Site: brandenburg
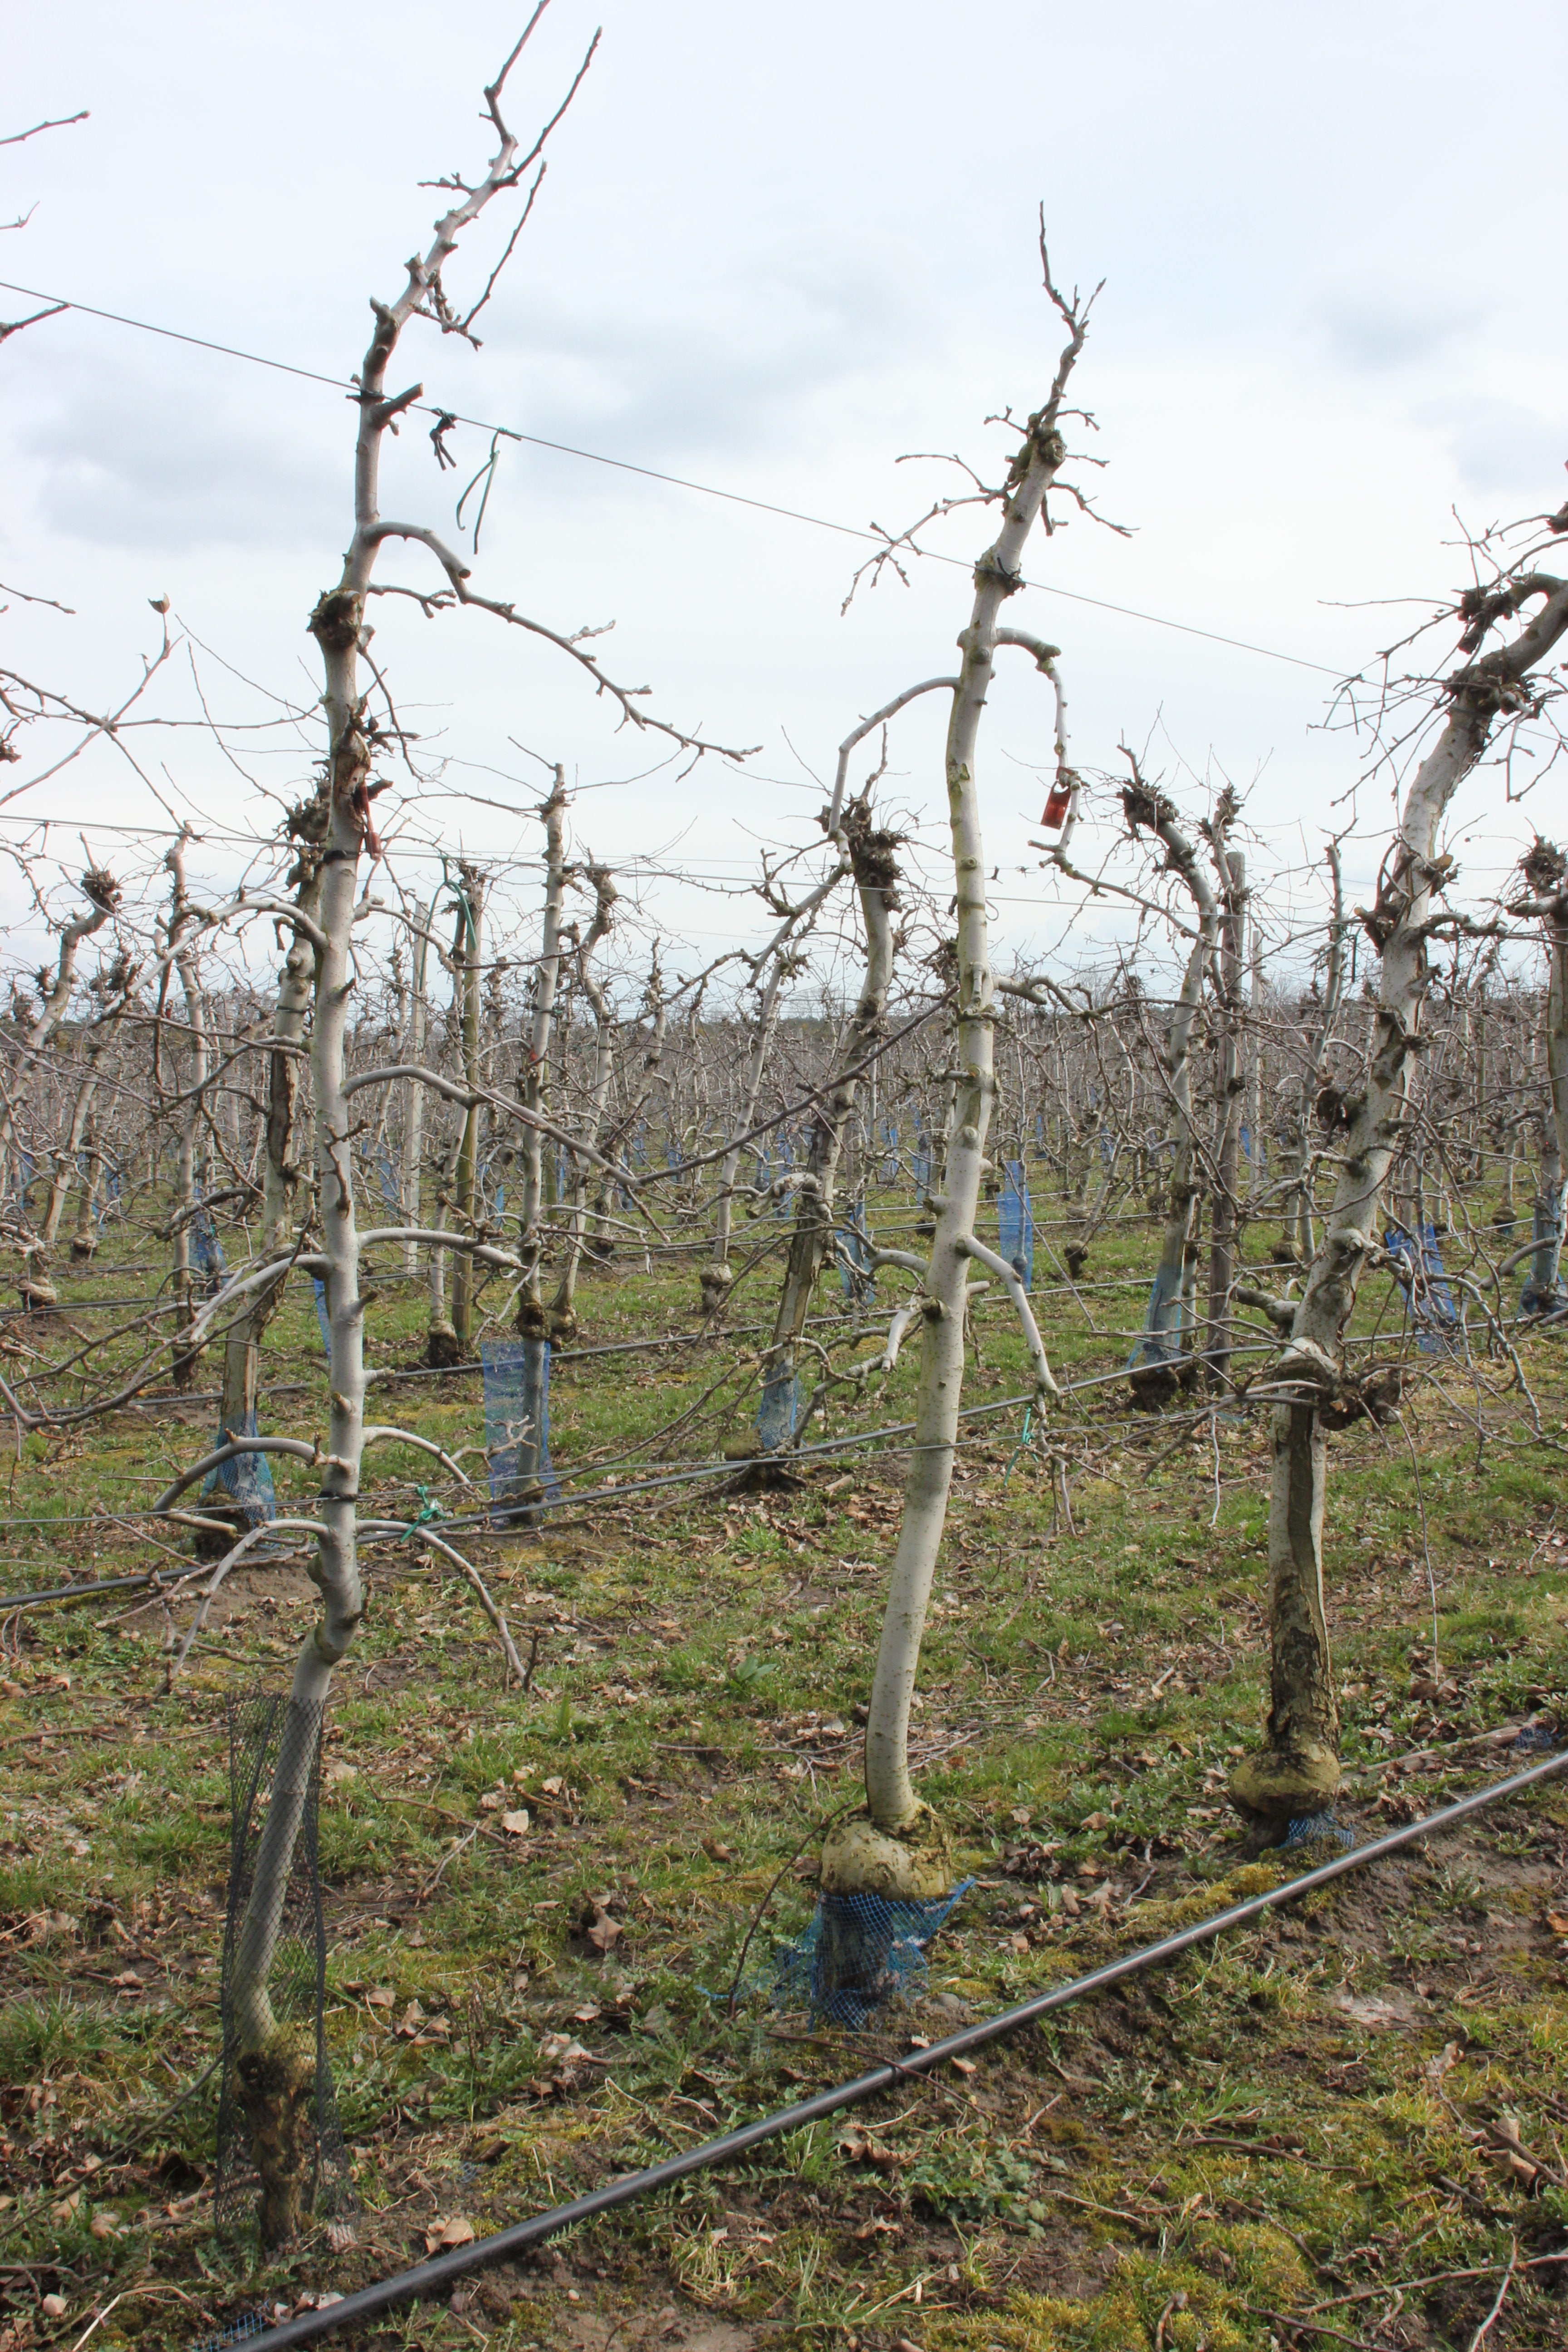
Growth stage (BBCH 01): Bud development